Question: What is that?
Tambaya: Mene ne wannan?
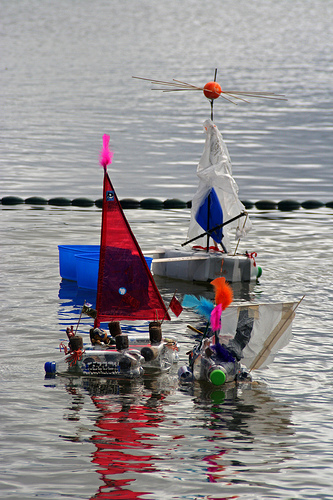
Answer: A sailboat.
Amsa: Jirgin ruwa.